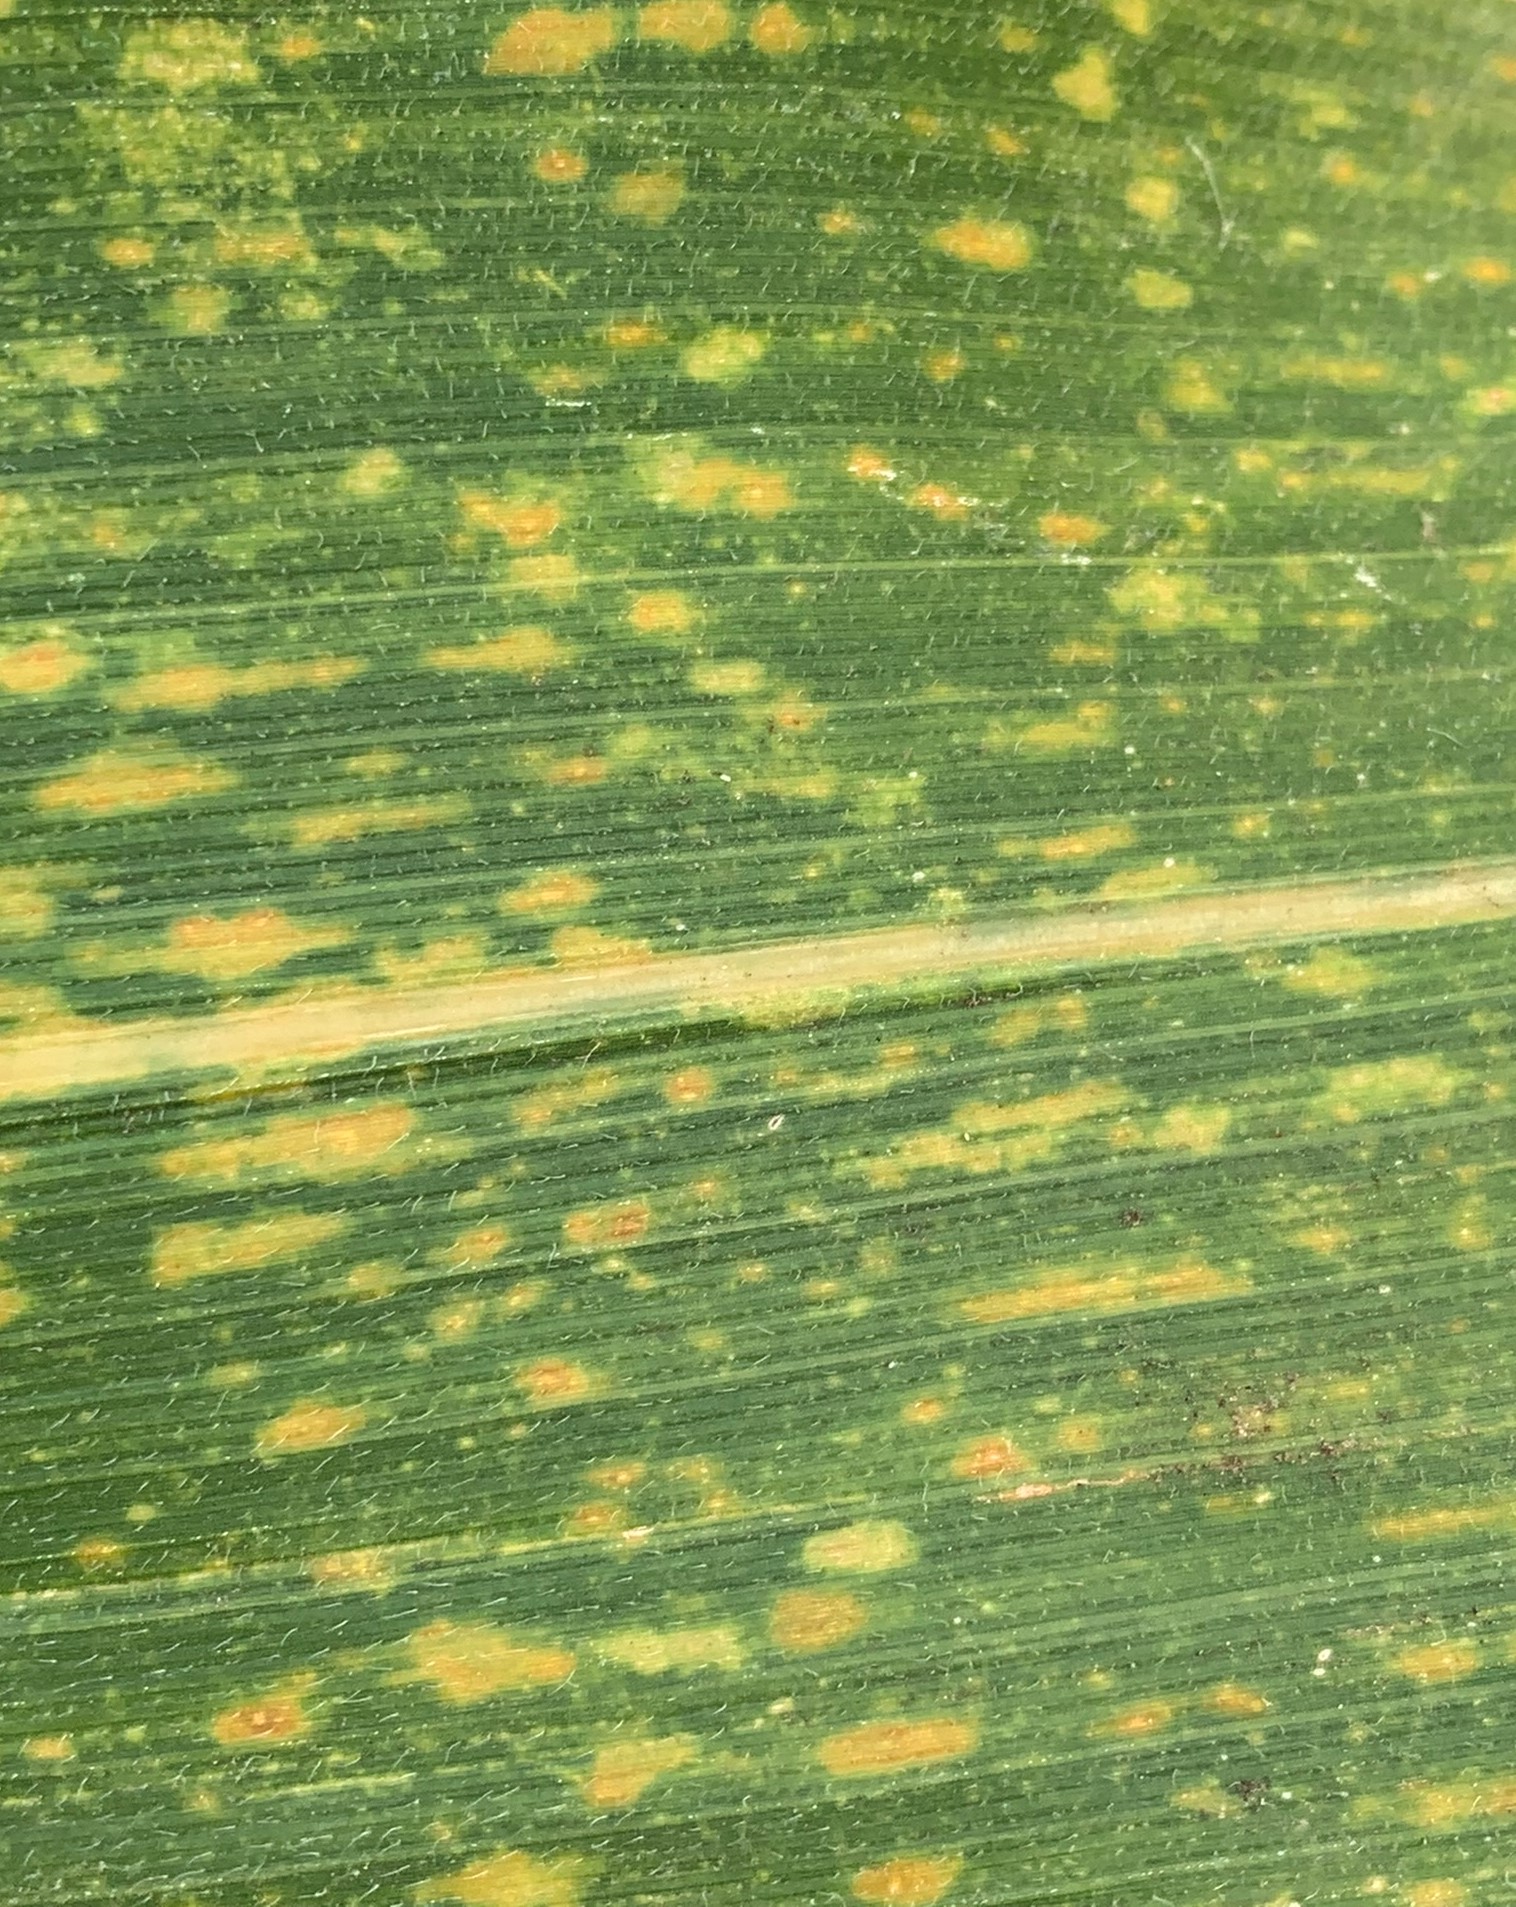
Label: MLN